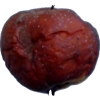
Label: apples